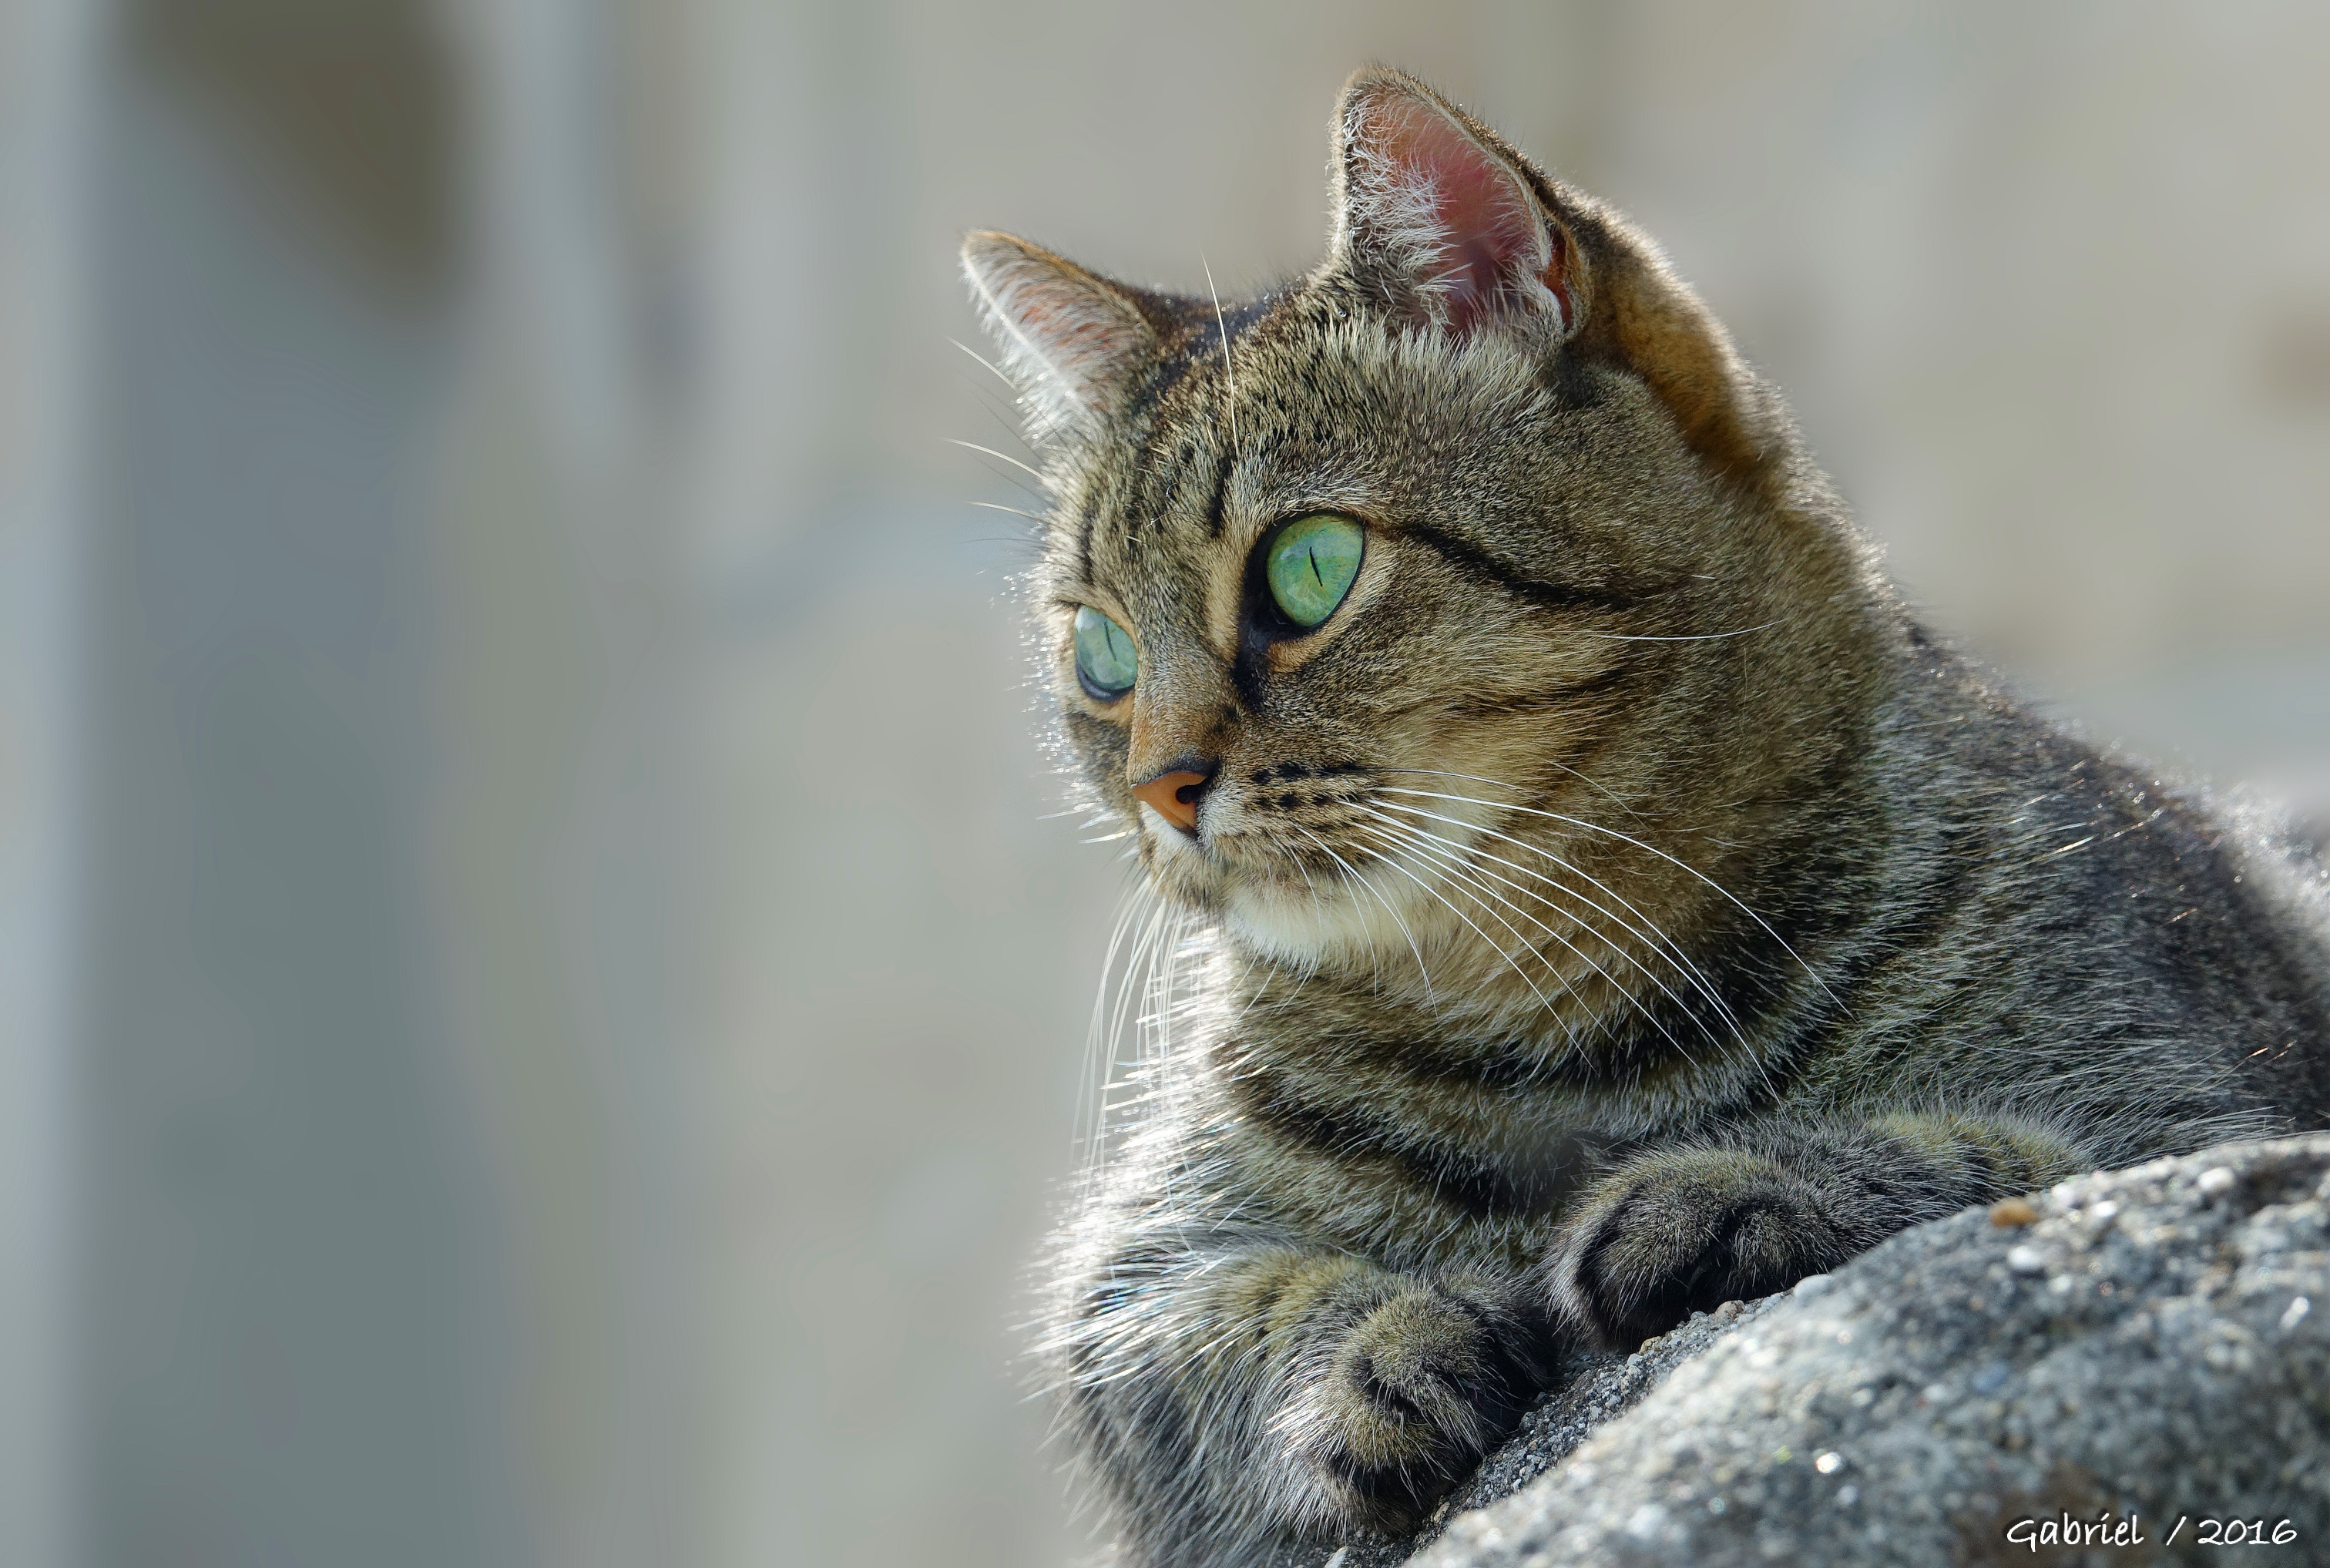
cat, mammal, fauna, close up, cats, whiskers, animals, vertebrate, gatos, ggl1, gaby1, xovesphoto, sonydscrx10iii, sonyrx10iii, rx10iii, rx10m3, animales, tabby cat, european shorthair, wild cat, small to medium sized cats, cat like mammal, domestic short haired cat, pixie bob, rusty spotted cat